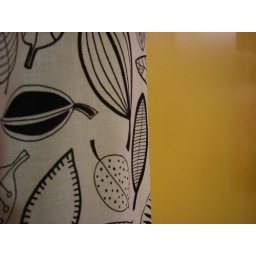
curtain fabric in the kitchen